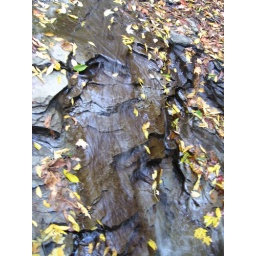
A closeup of the running water in the stream in the forest in Buffalo, NY.